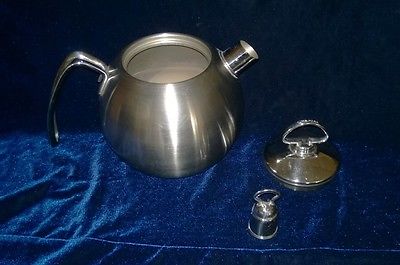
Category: kettle